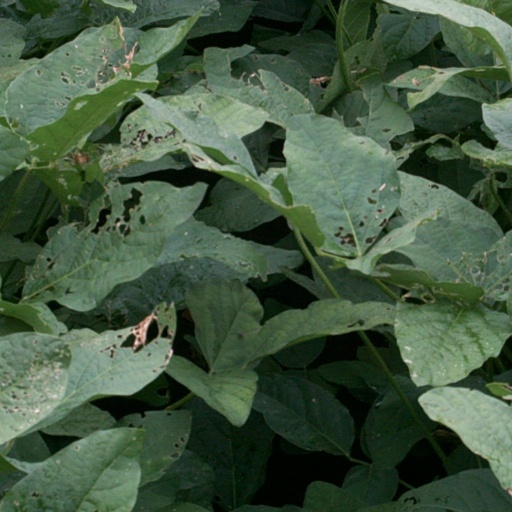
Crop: soybean